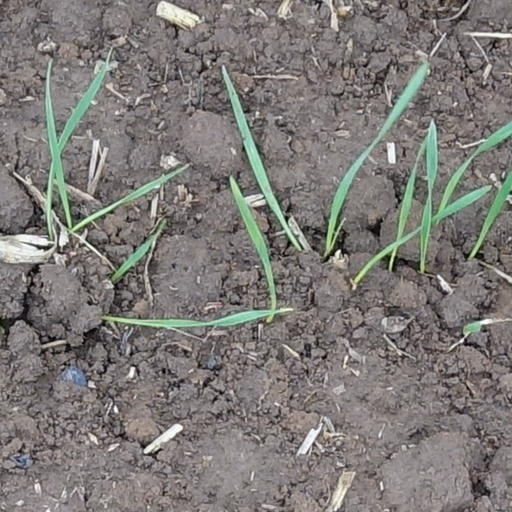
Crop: wheat